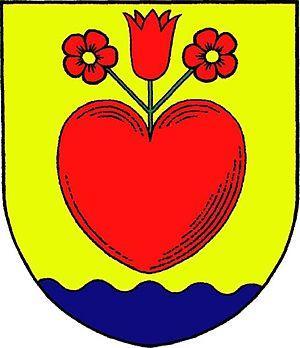
Křetín est une commune du district de Blansko, dans la région de Moravie-du-Sud, en République tchèque. Sa population s'élevait à 510 habitants en 2016.